Stauroteuthis syrtensis

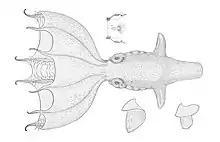
Anatomy of "S. syrtensis". Insets depict the position of the siphon along with both halves of the beak; Addison Emery Verrill, 1882

The mantle length of "Stauroteuthis syrtensis" is about and its width about . Females typically display larger body sizes than the males, yet males exhibit wider and longer heads. The fins are some in width. The eight arms are of unequal length, the longest extending to about . These are joined for two-thirds of their length by two webs, a dorsal complete membrane and a ventral partial one, giving the animal an umbrella-like shape. The number of adhesive suckers ranges from 55 to 65. These suckers vary in size and distance among males and females. However, suckers generally decrease in diameter and distance as they extend down the arm. Female suckers reach a maximum diameter of 6.5 mm at suckers 1 to 3 while male suckers, on the other hand, are relatively larger. Between suckers 8 to 25 there are conspicuous cirri. These are elongate, fleshy tendrils borne on the sides of the oral surface of the arms, the longest being at sucker 20 which can be up to 50 mm in length. The oral cavity and mouth area are pink or purple in color that extends towards the arms and lightens as it reaches the tips. The general texture is gelatinous and the animal is reddish-brown and translucent, with the internal organs being visible through the skin. A vestigial, U-shaped, internal shell supports the fins, the only other hard part of the animal being the two-part beak.